Pre-Code Hollywood

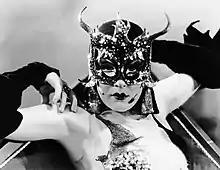
Kay Johnson in "Madam Satan" (1930), directed by Cecil B. DeMille

As films featuring prurient elements performed well at the box office, after the crackdown on crime films, Hollywood increased its production of pictures featuring the seven deadly sins. In 1932, Warner Bros formed an official policy decreeing that "two out of five stories should be hot", and that nearly all films could benefit by "adding something having to do with ginger". Filmmakers (including the shrewd Mae West) began putting in overly suggestive material they knew would never reach theaters in hopes that lesser offenses would survive the cutting-room floor. MGM screenwriter Donald Ogden Stewart said "[Joy and Wingate] wouldn't want to take out too much, so you would give them five things to take out to satisfy the Hays Office—and you would get away with murder with what they left in."